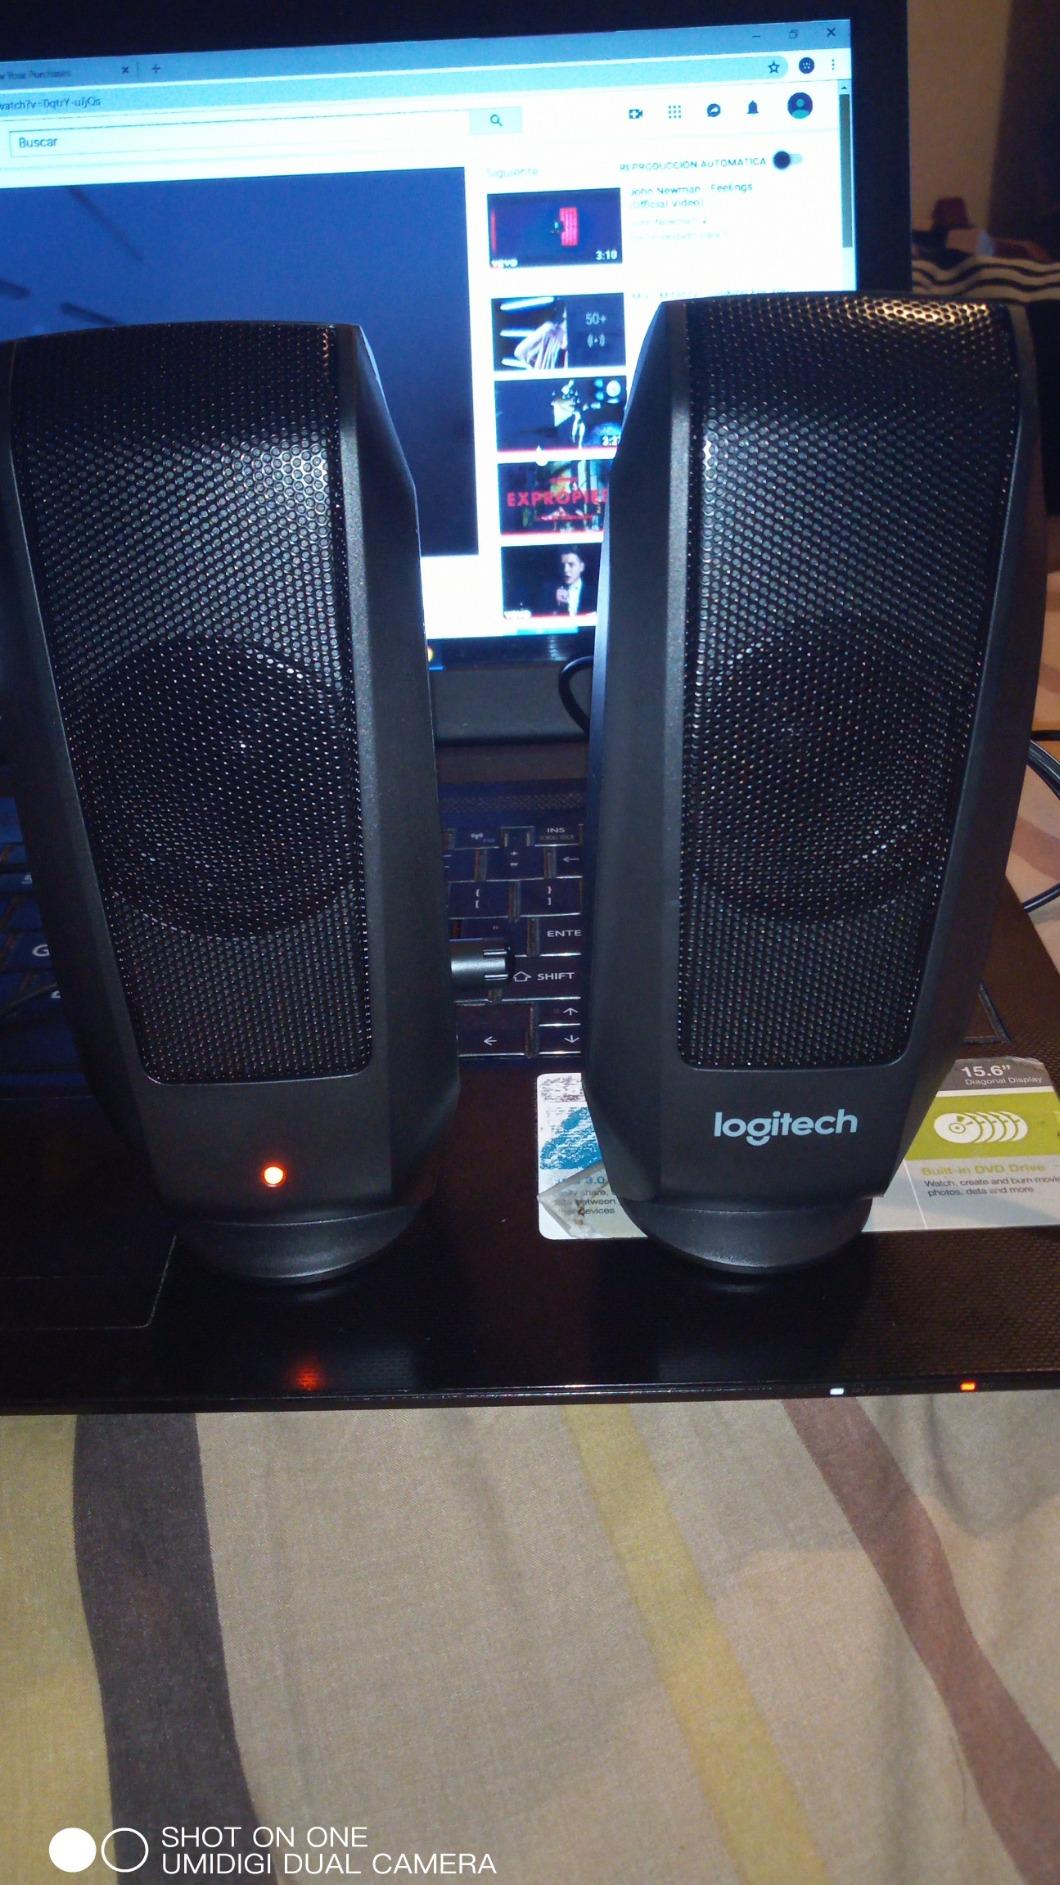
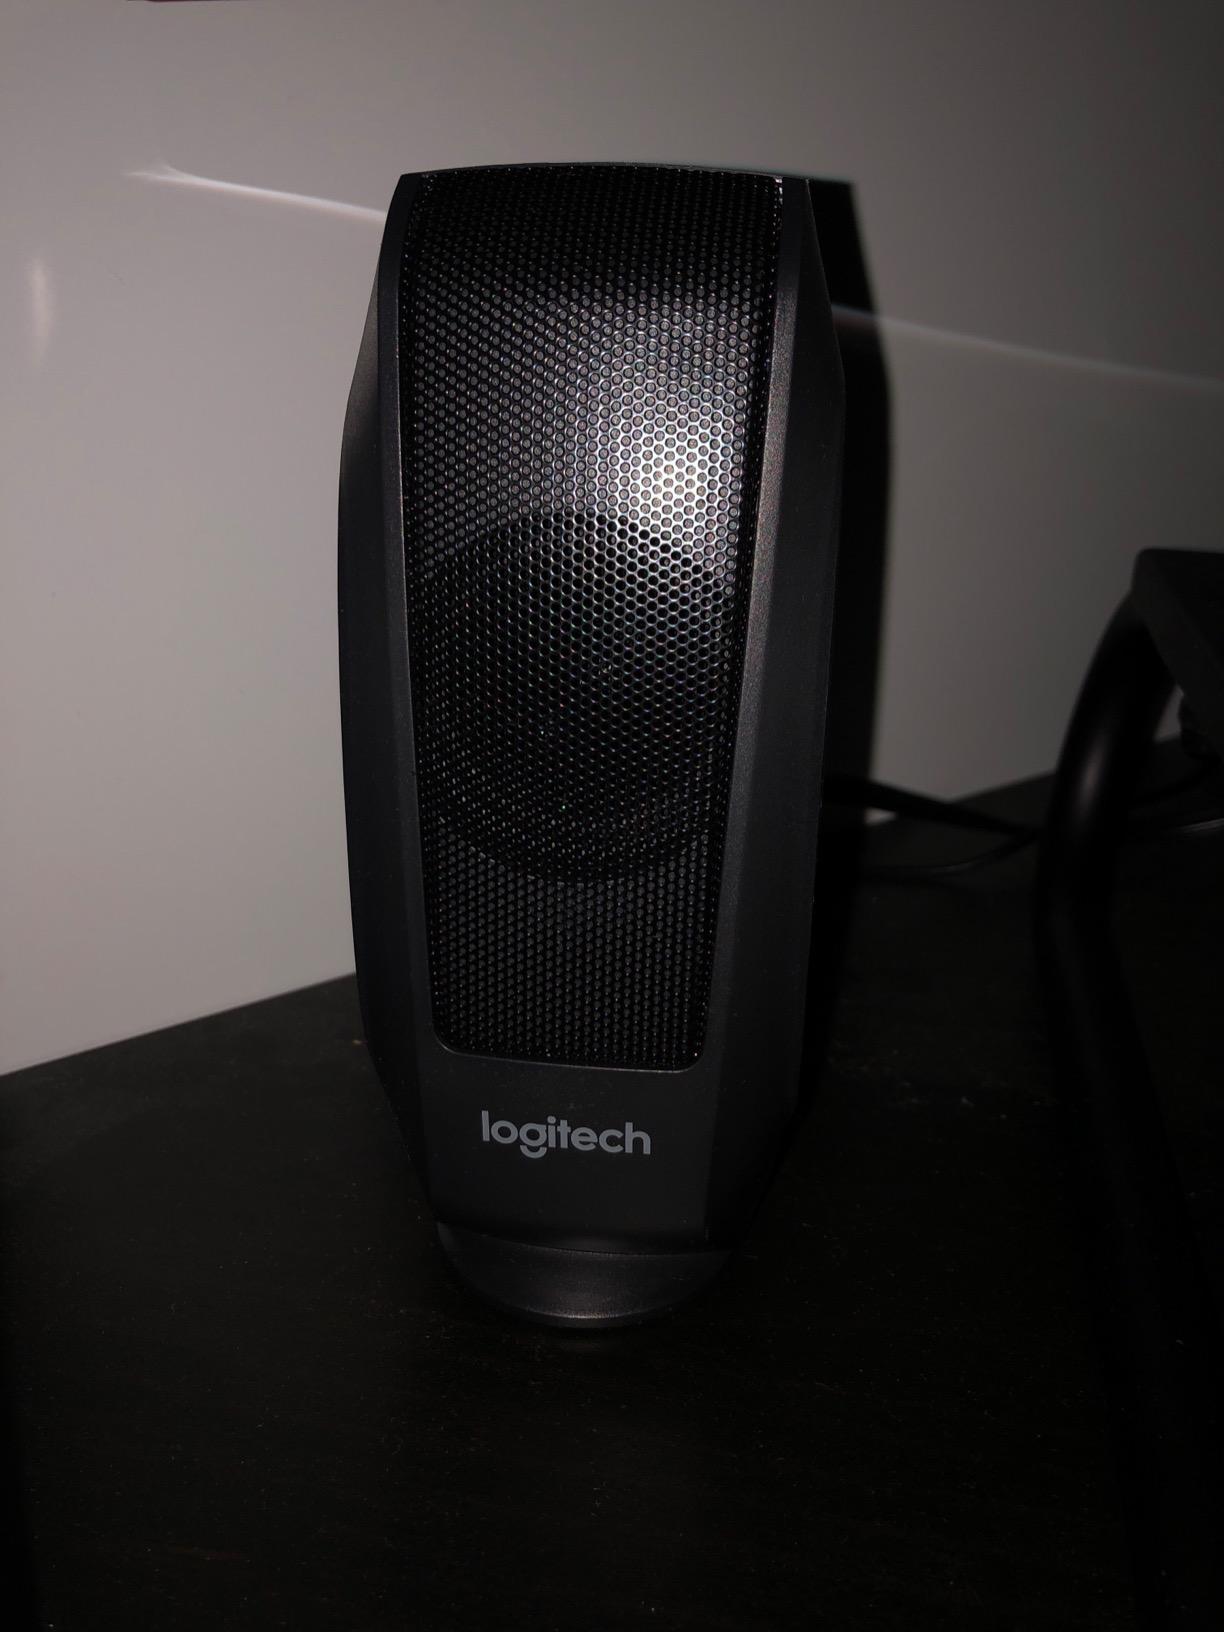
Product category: speaker
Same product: yes